Nakshatra (film)

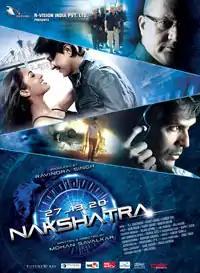
Promotional poster

Nakshatra is a Hindi language thriller film, directed by Mohan Savalkar and produced by Ravindra Singh. The film was released on 29 October 2010 under the R Vision banner.